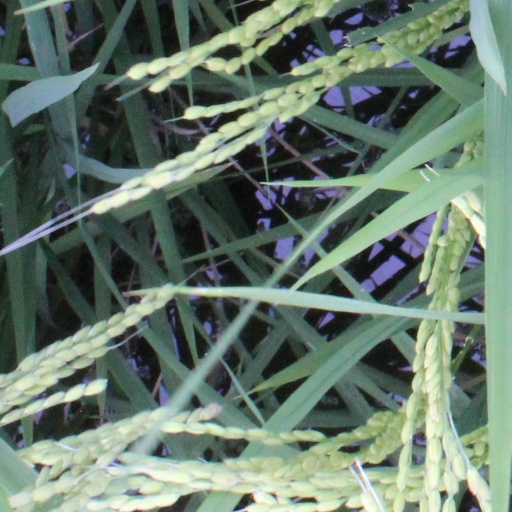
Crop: rice